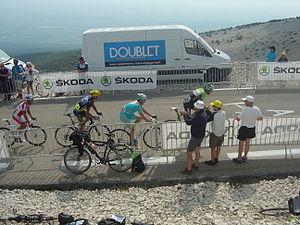
15ème étape du Tour de France 2013 entre Givors et le Mont Ventoux. Arrivée au Mont Ventoux. Groupe de Roman Kreuziger et Joaquin Rodriguez
La 15ᵉ étape du Tour de France 2013 s'est déroulée le dimanche 14 juillet 2013. Elle part de Givors et arrive au mont Ventoux. Elle est la plus longue de la centième édition du tour, avec 242 km et la plus longue depuis treize ans et l'étape Belfort-Troyes de 2000.